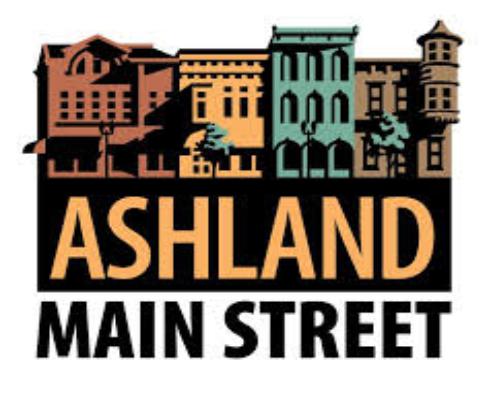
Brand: Ashland Inc
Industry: Others